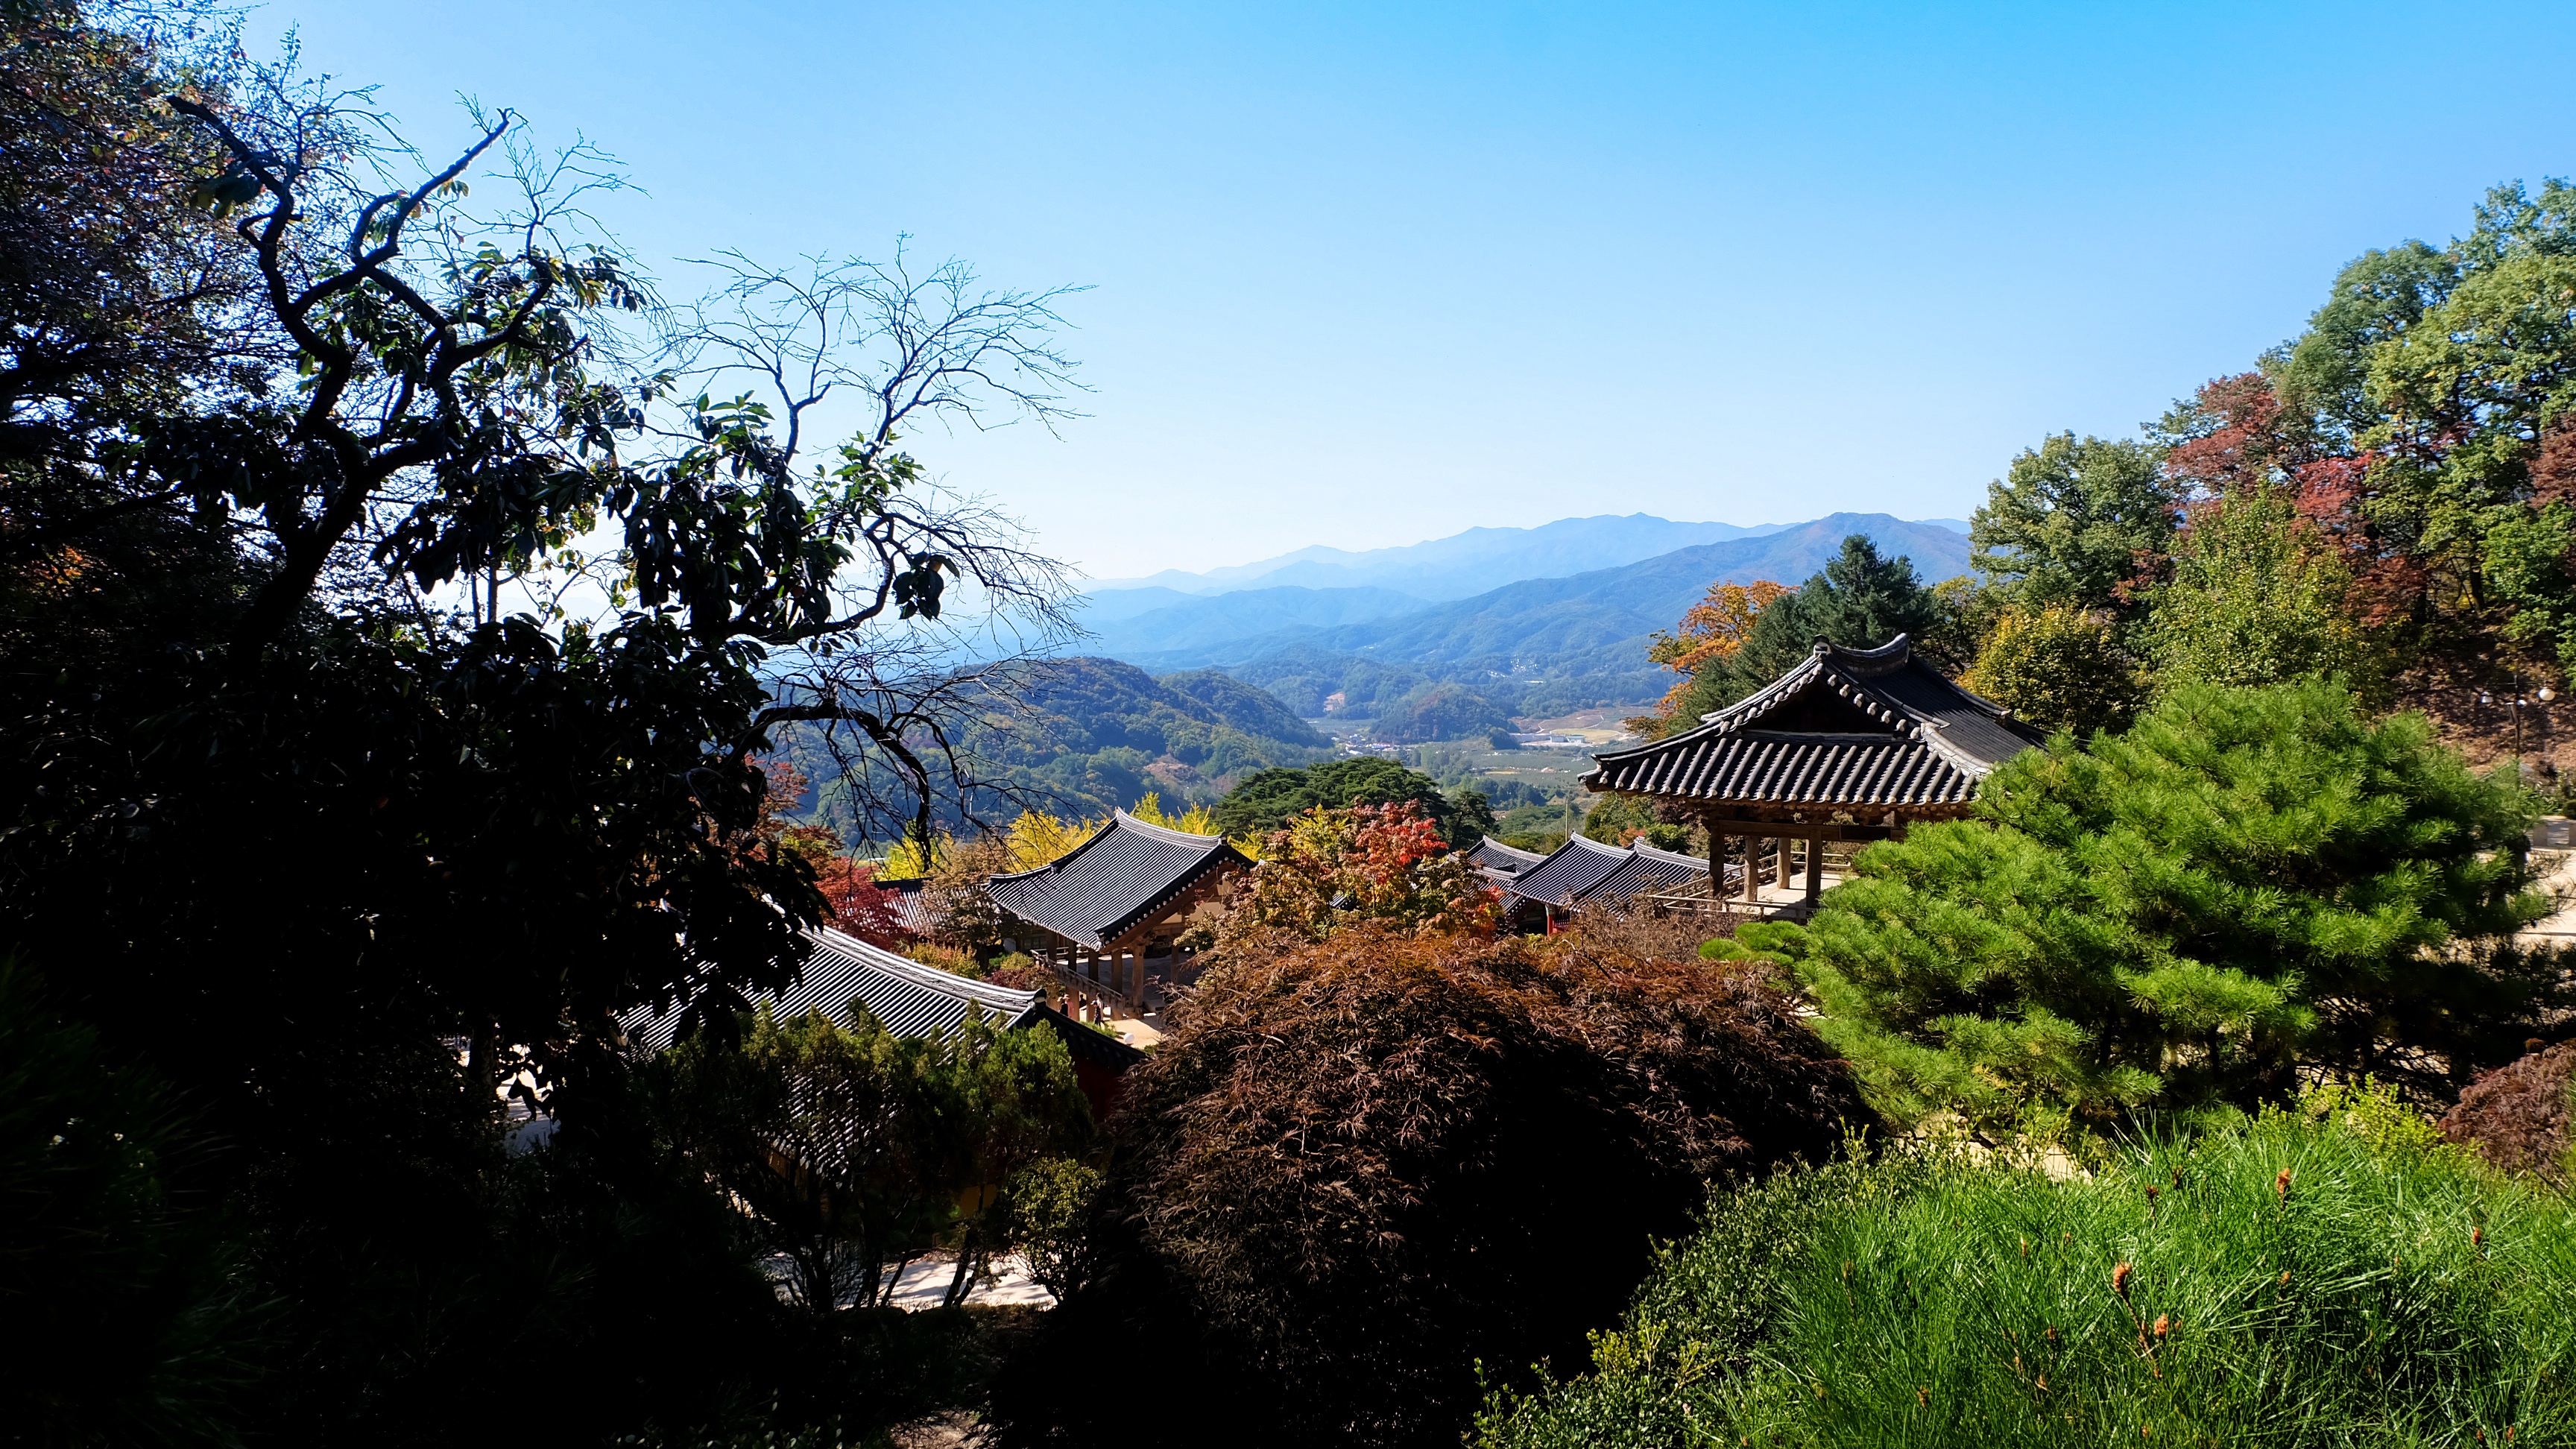
landscape, tree, nature, mountain, hill, flower, valley, mountain range, village, autumn, tourism, rural area, mountainous landforms